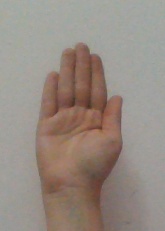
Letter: seen